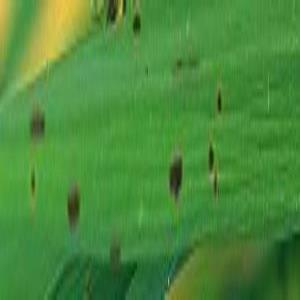
Disease: Brownspot